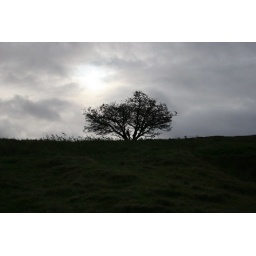
near site of uffington castle- white horse hill